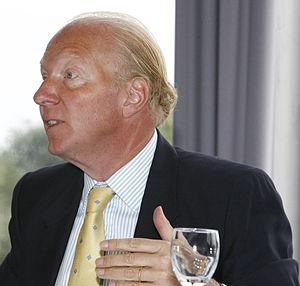
Brice Hortefeux, homme politique français. Il est actuellement ministre de l'intérieur